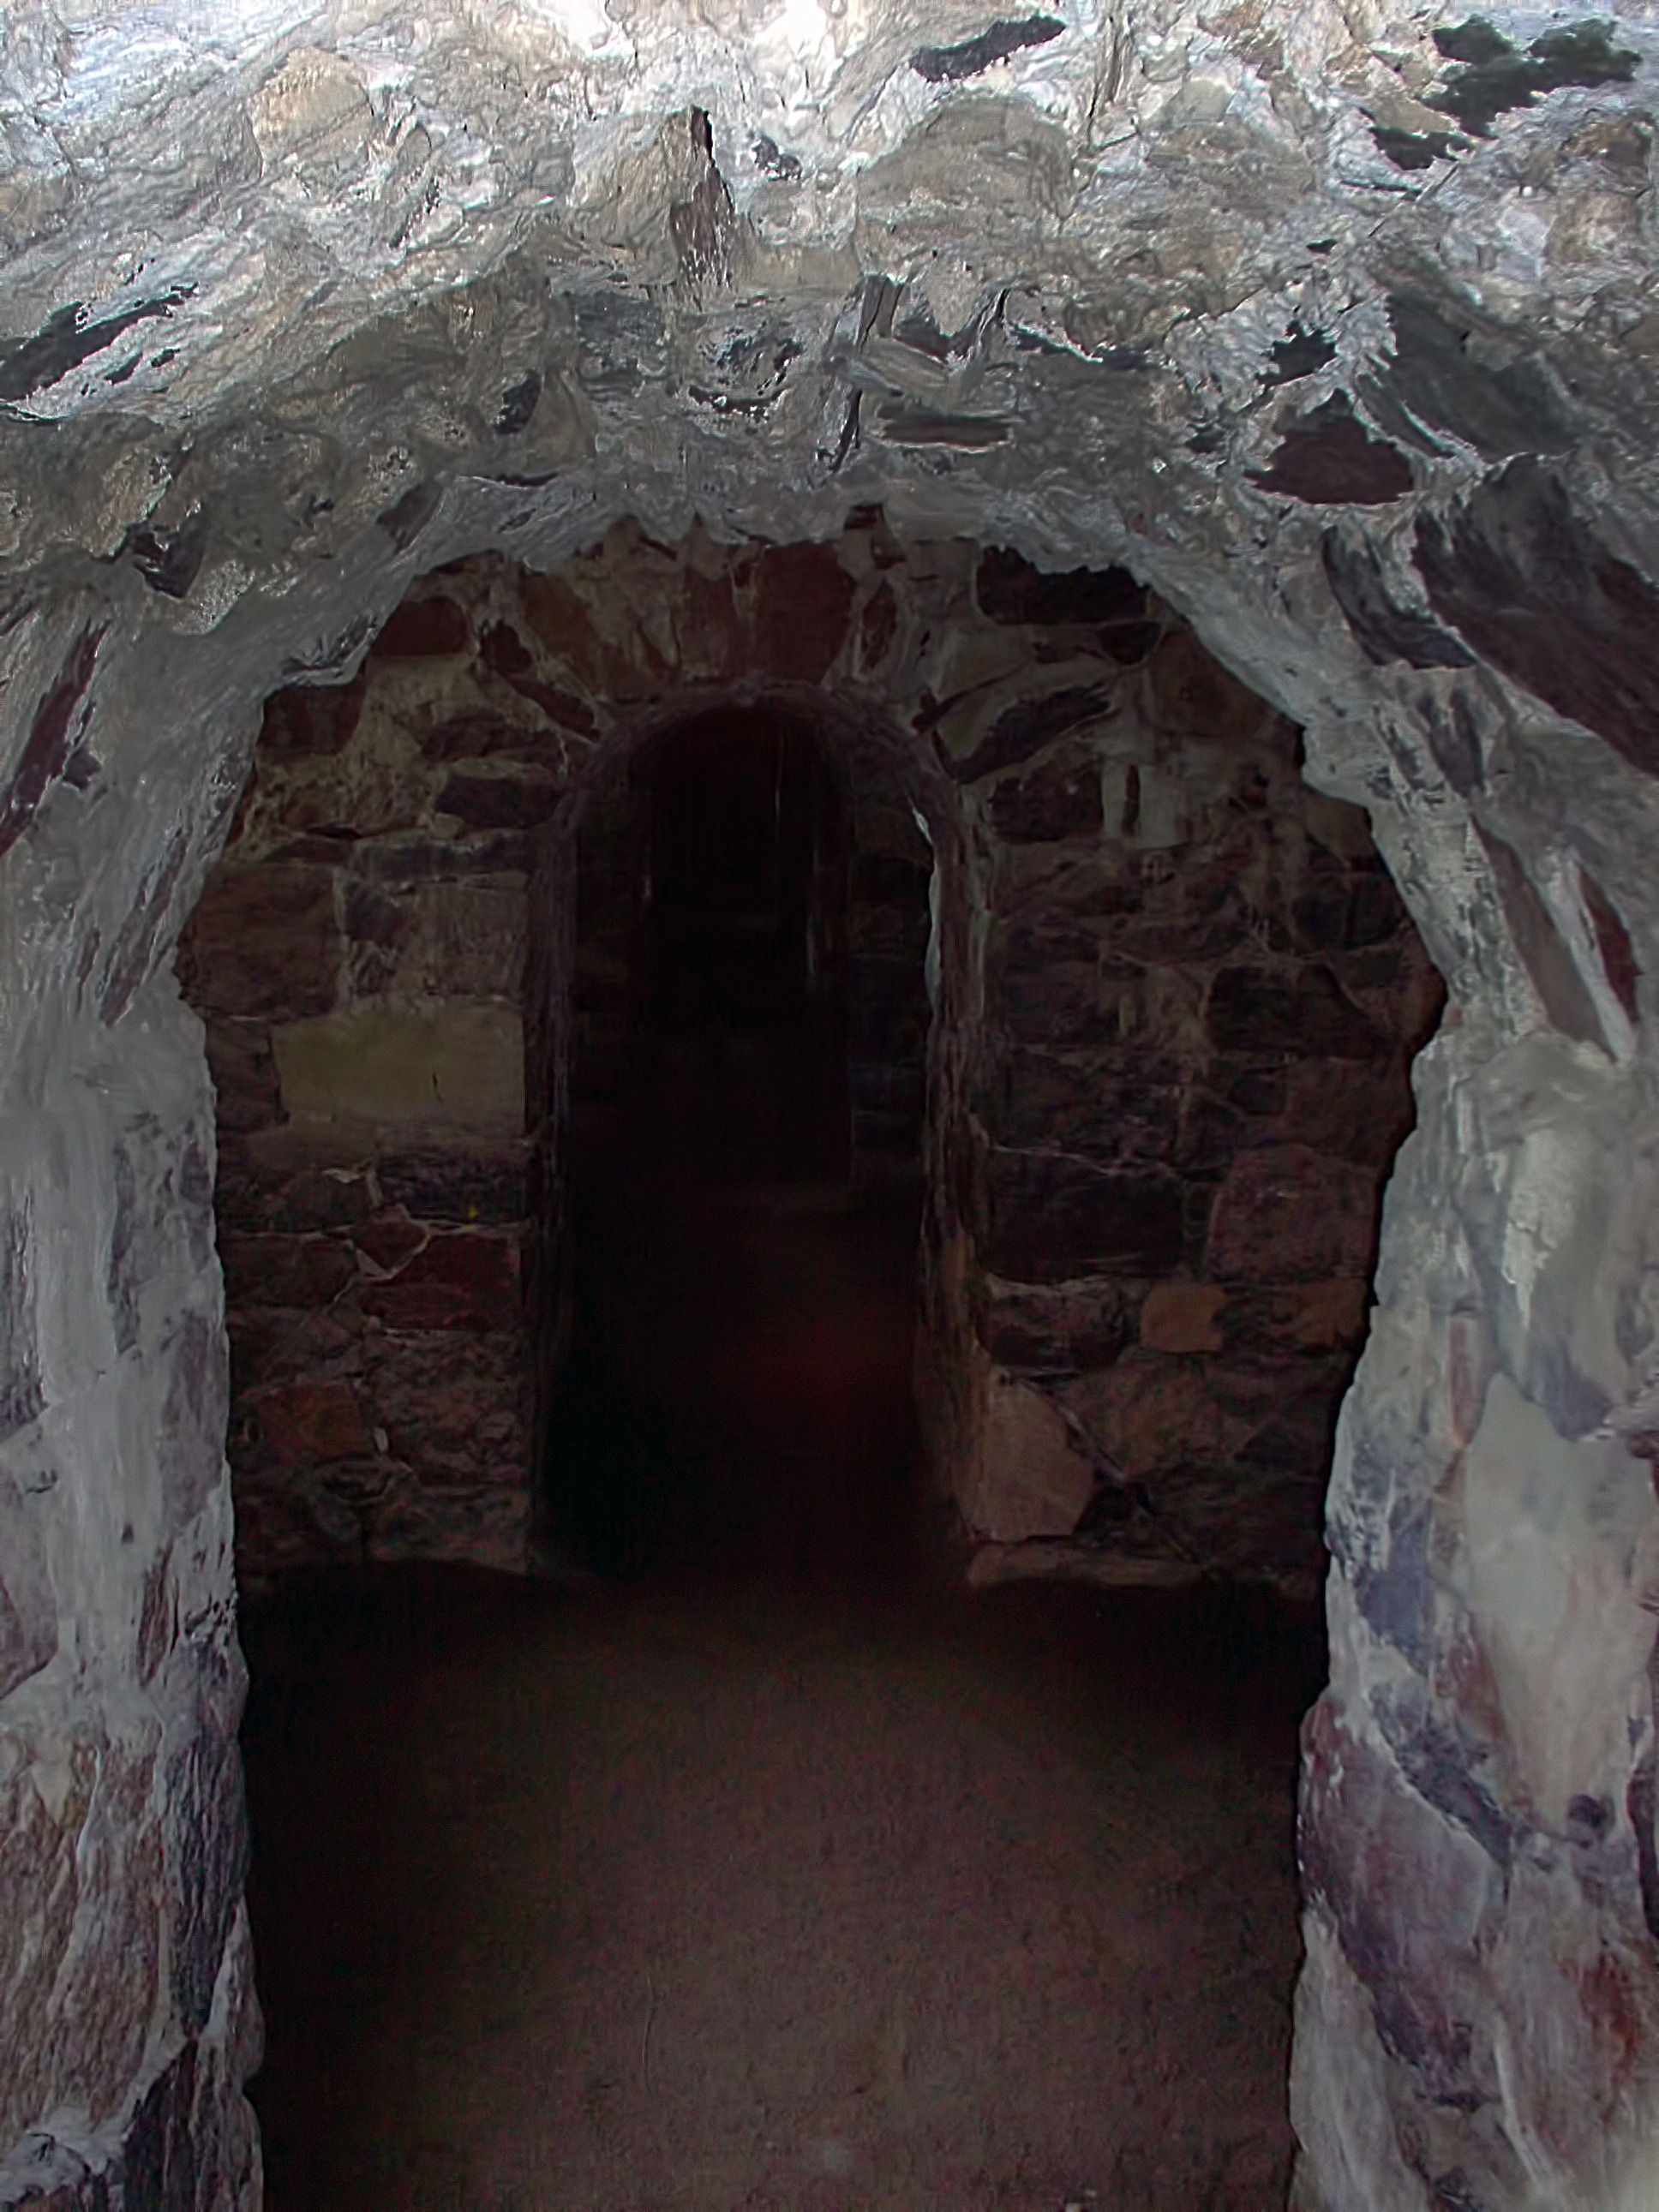
rock, wall, formation, arch, cave, material, fortress, temple, ruins, helsinki, suomenlinna, finnish, ancient history, dim corridor